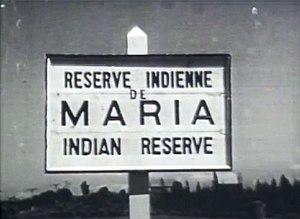
Réserve indienne de Maria, 1938 Aujourd'hui Gesgapegiag Image tirée d'une vidéo
Au Canada, une réserve indienne est une partie des terres de la Couronne mis « à l'usage et au profit » d'une bande indienne, soit un groupe autochtone membre des Premières Nations.